Military of the Qing dynasty

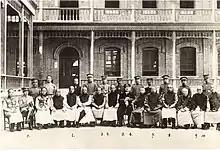
Several notable figures such as Zaitao, Zaixun, Xu Shichang, Sheng Xuanhuai, Zaizhen, and Yinchang

At the same time, a similar decline was occurring in the Green Standard Army. In peacetime, soldiering became merely a source of supplementary income. Soldiers and commanders alike neglected training in pursuit of their own economic gains. Corruption was rampant as regional unit commanders submitted pay and supply requisitions based on exaggerated head counts to the quartermaster department and pocketed the difference. When Green Standard troops proved unable to fire their guns accurately while suppressing a rebellion of White Lotus followers under Wang Lun in 1774, the governor-general blamed the failure on enemy magic, prompting a furious reply from the Qianlong Emperor in which he described incompetence with firearms as a "common and pervasive disease" of the Green Standard Army, whose gunners were full of excuses.